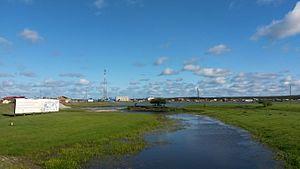
Ytyk-Kiouiol est une localité rurale et le centre administratif du district de Tattinski, dans la République de Sakha, dans le nord-est de la Sibérie, en Russie. Elle est située sur la rive gauche de la rivière Tatta, à 255 kilomètres de Iakoutsk, la capitale de la république. Lors du recensement de 2010, sa population était de 6 828 habitants.